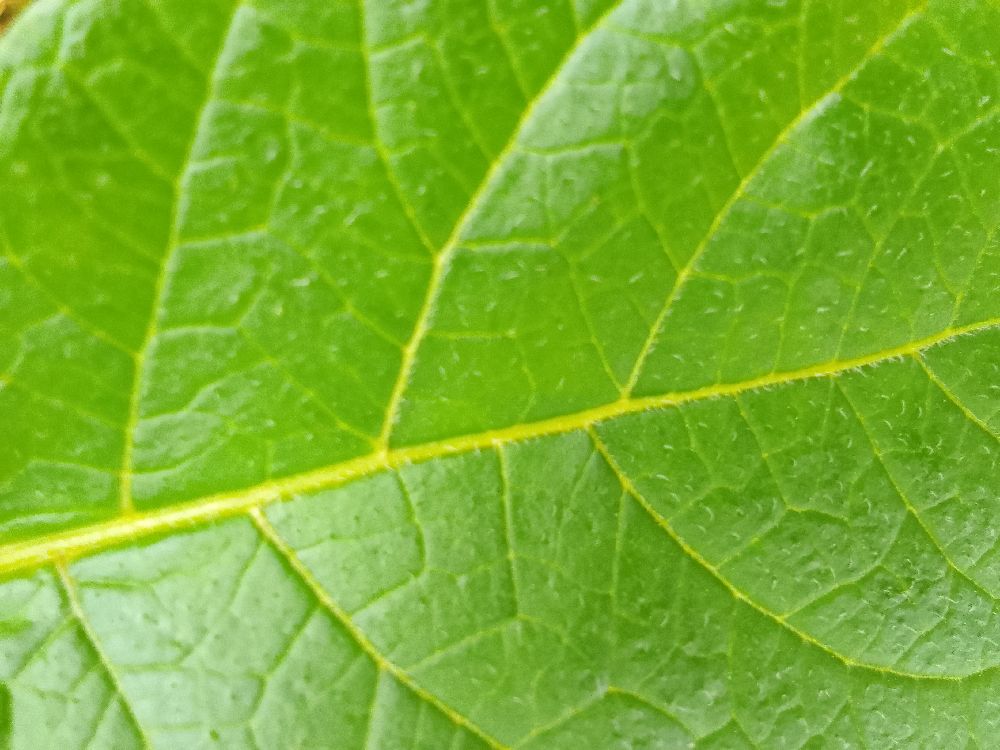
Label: Healthy